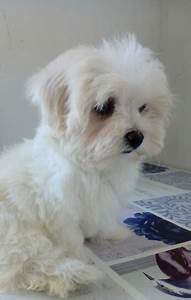
Label: cane